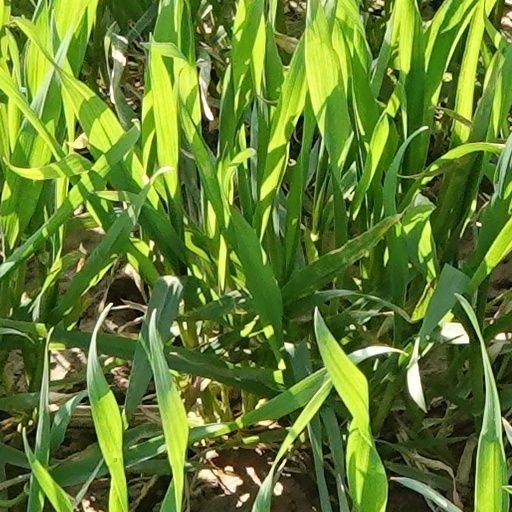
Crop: wheat